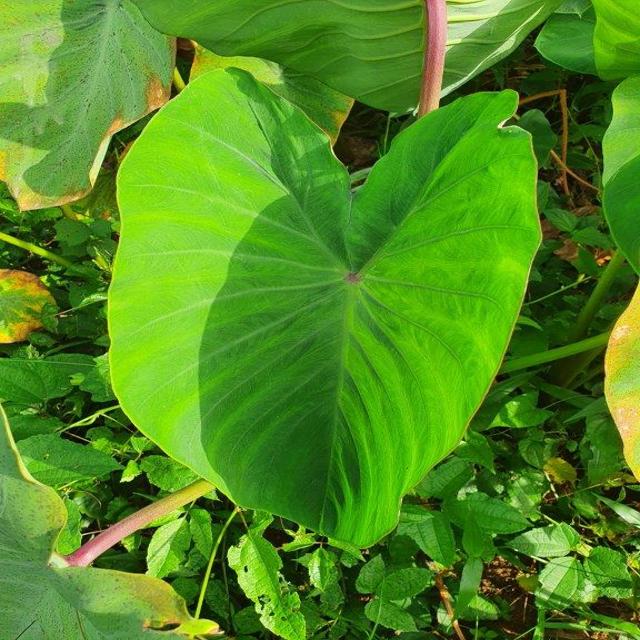
Label: Healthy